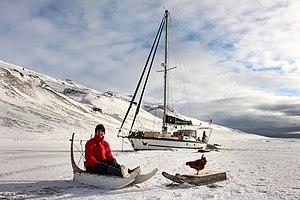
Guriec et monique sur banquise yvinec derriere
Guirec Soudée est un navigateur français, né en 1992. Il est notamment connu pour sa médiatisation lors de son périple de 5 ans autour du monde accompagné de sa poule Monique.